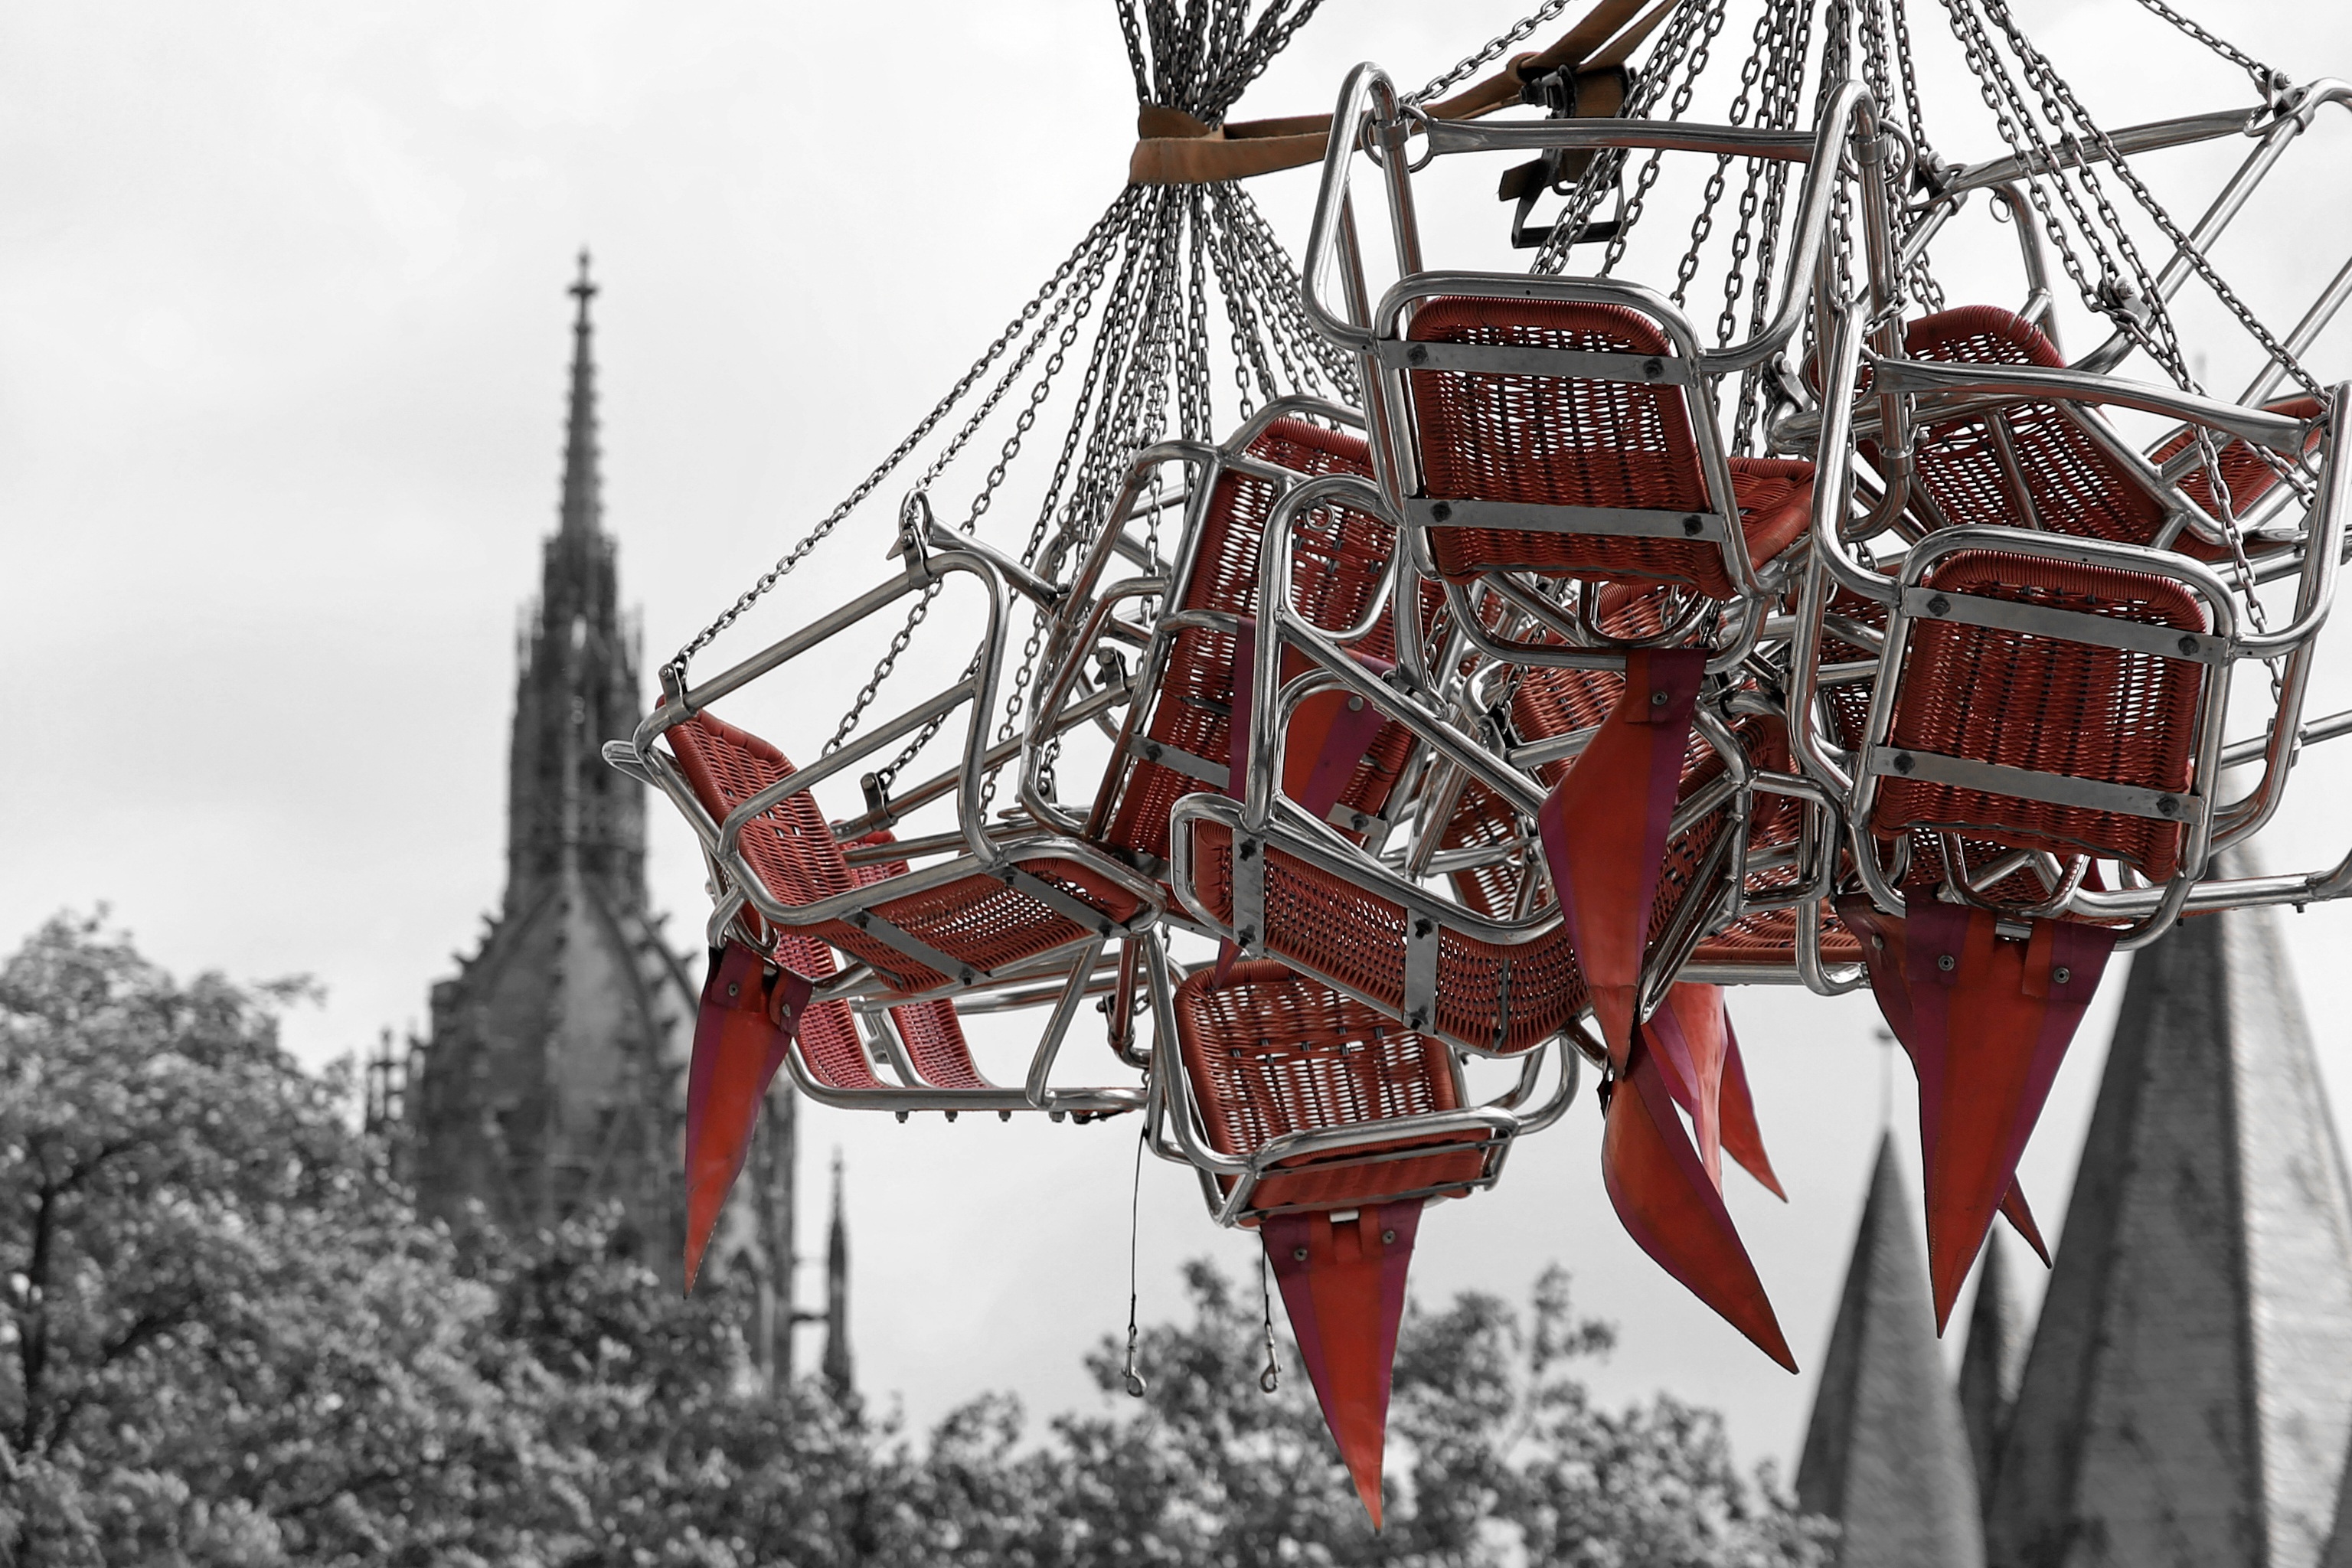
recreation, vehicle, amusement park, carousel, roller coaster, center, main, most, frankfurt, town center, chain carousel, galleon, amusement ride, outdoor recreation